Charles Emil Lewenhaupt

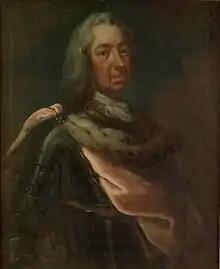
Portrait by David Klöcker Ehrenstrahl

Lewenhaupt was born to Count Carl Gustaf Löwenhaupt and Countess Amalia Königsmarck. At the age of 16, he entered Dutch service where he was promoted to the rank of captain in 1709. A year later he entered Swedish service. He was promoted to lieutenant colonel and participated at the battle of Gadebusch in 1712.